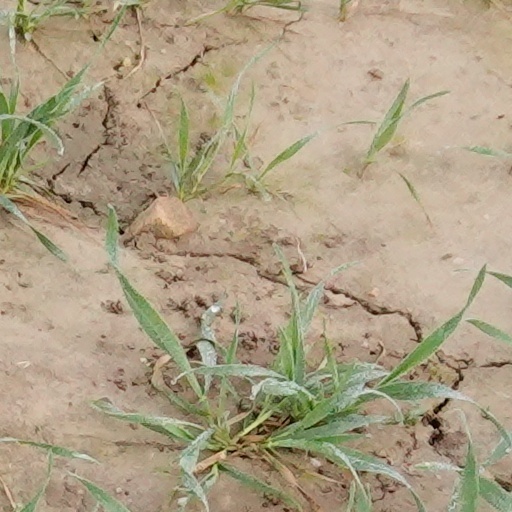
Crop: wheat